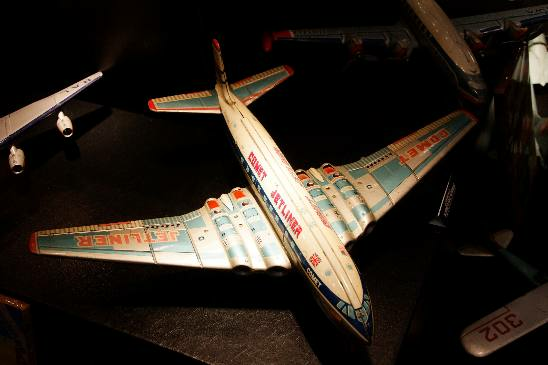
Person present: No